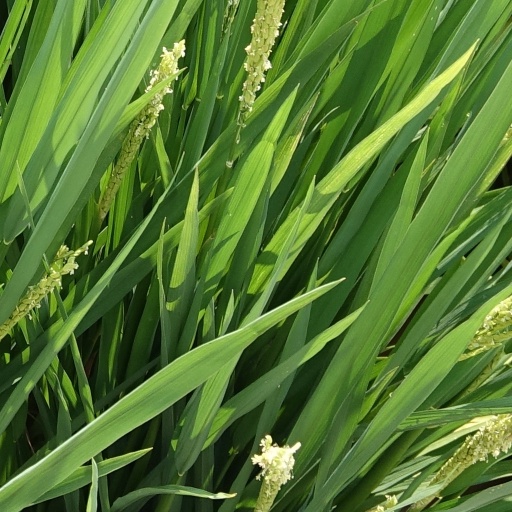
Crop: rice